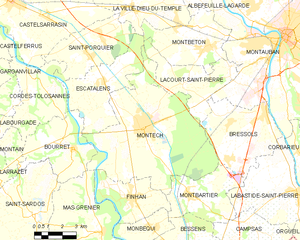
Carte des communes françaises Montech
Montech est une commune française du département de Tarn-et-Garonne, en région Occitanie.